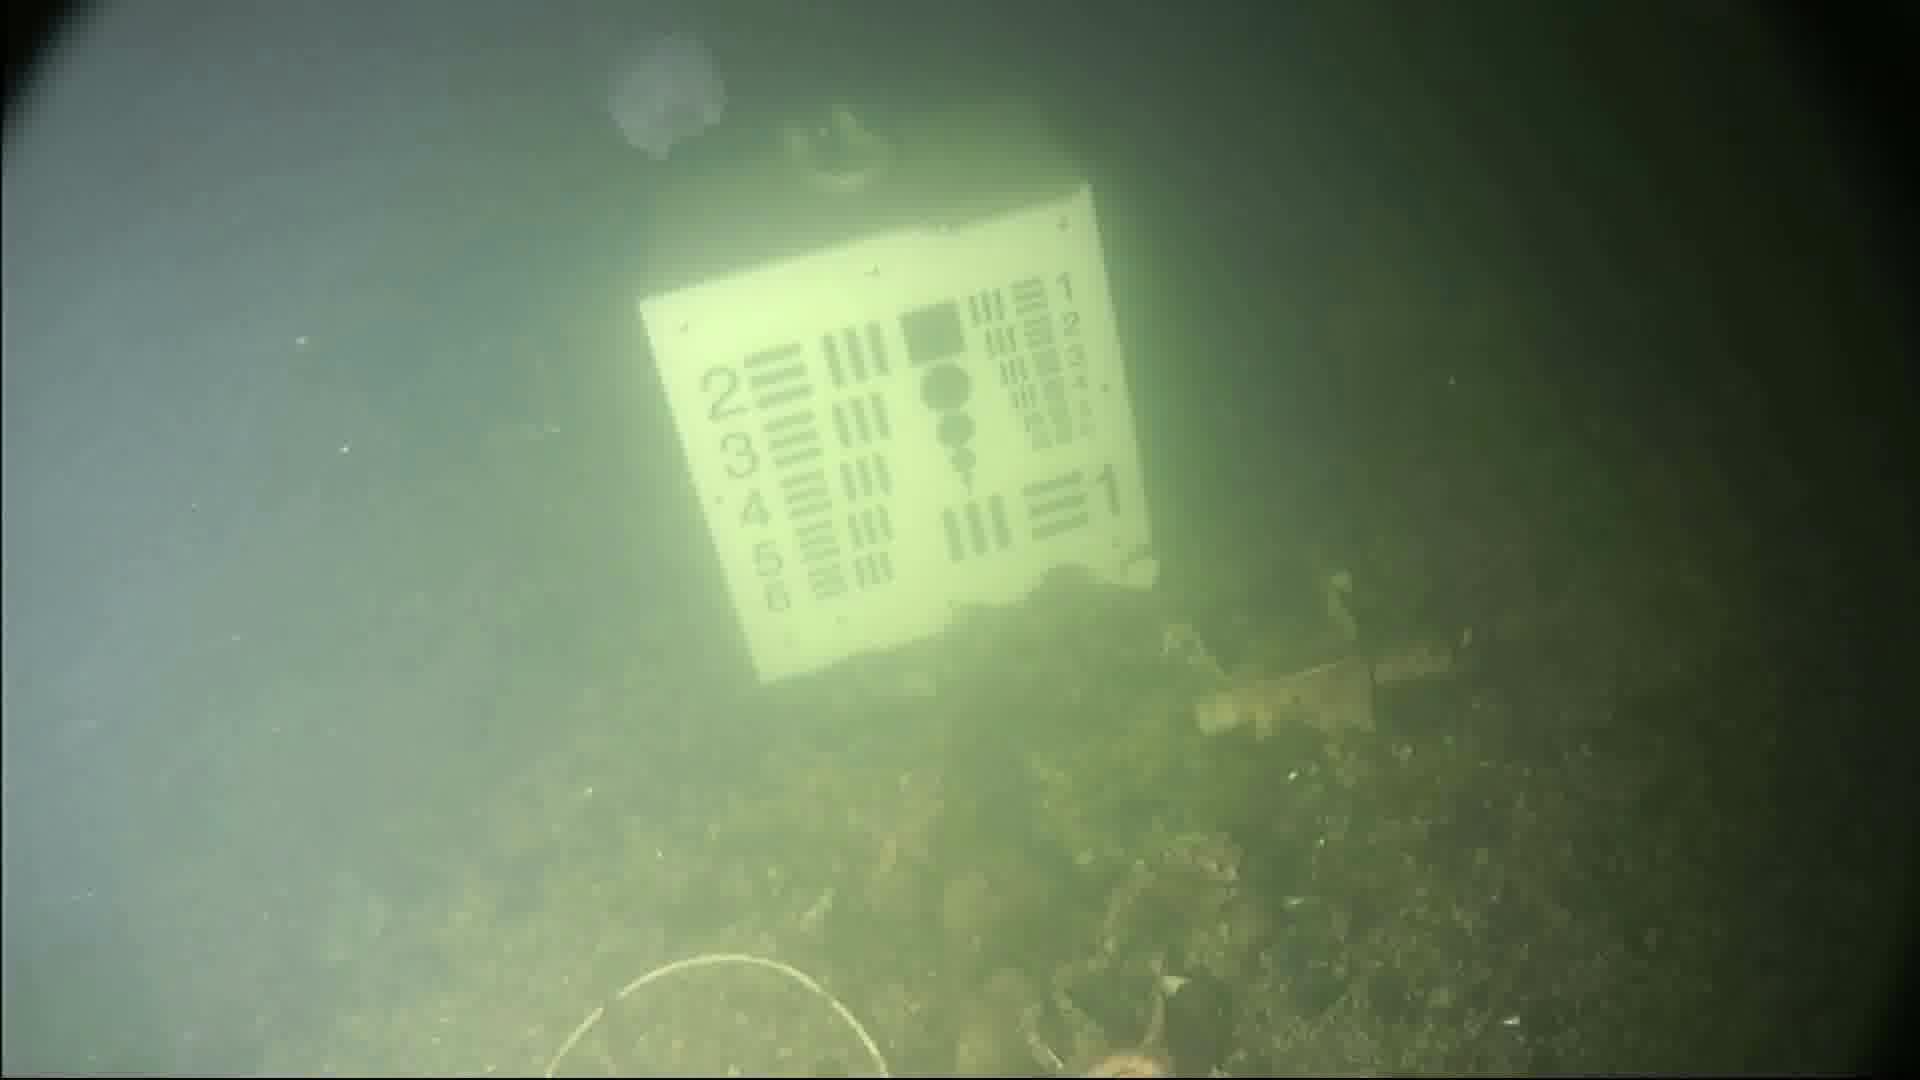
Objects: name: starfish
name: jellyfish